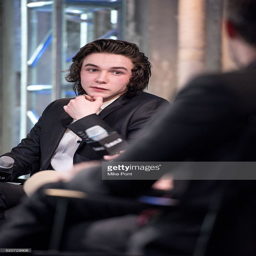
person attends the series to discuss .